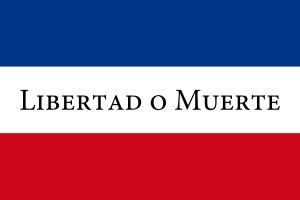
Les Trente-trois Orientaux est le nom que prirent les hommes conduits par Juan Antonio Lavalleja qui commencèrent une insurrection en 1825 en partant de l'actuelle Argentine pour obtenir l'indépendance de la Province orientale, alors sous domination brésilienne.